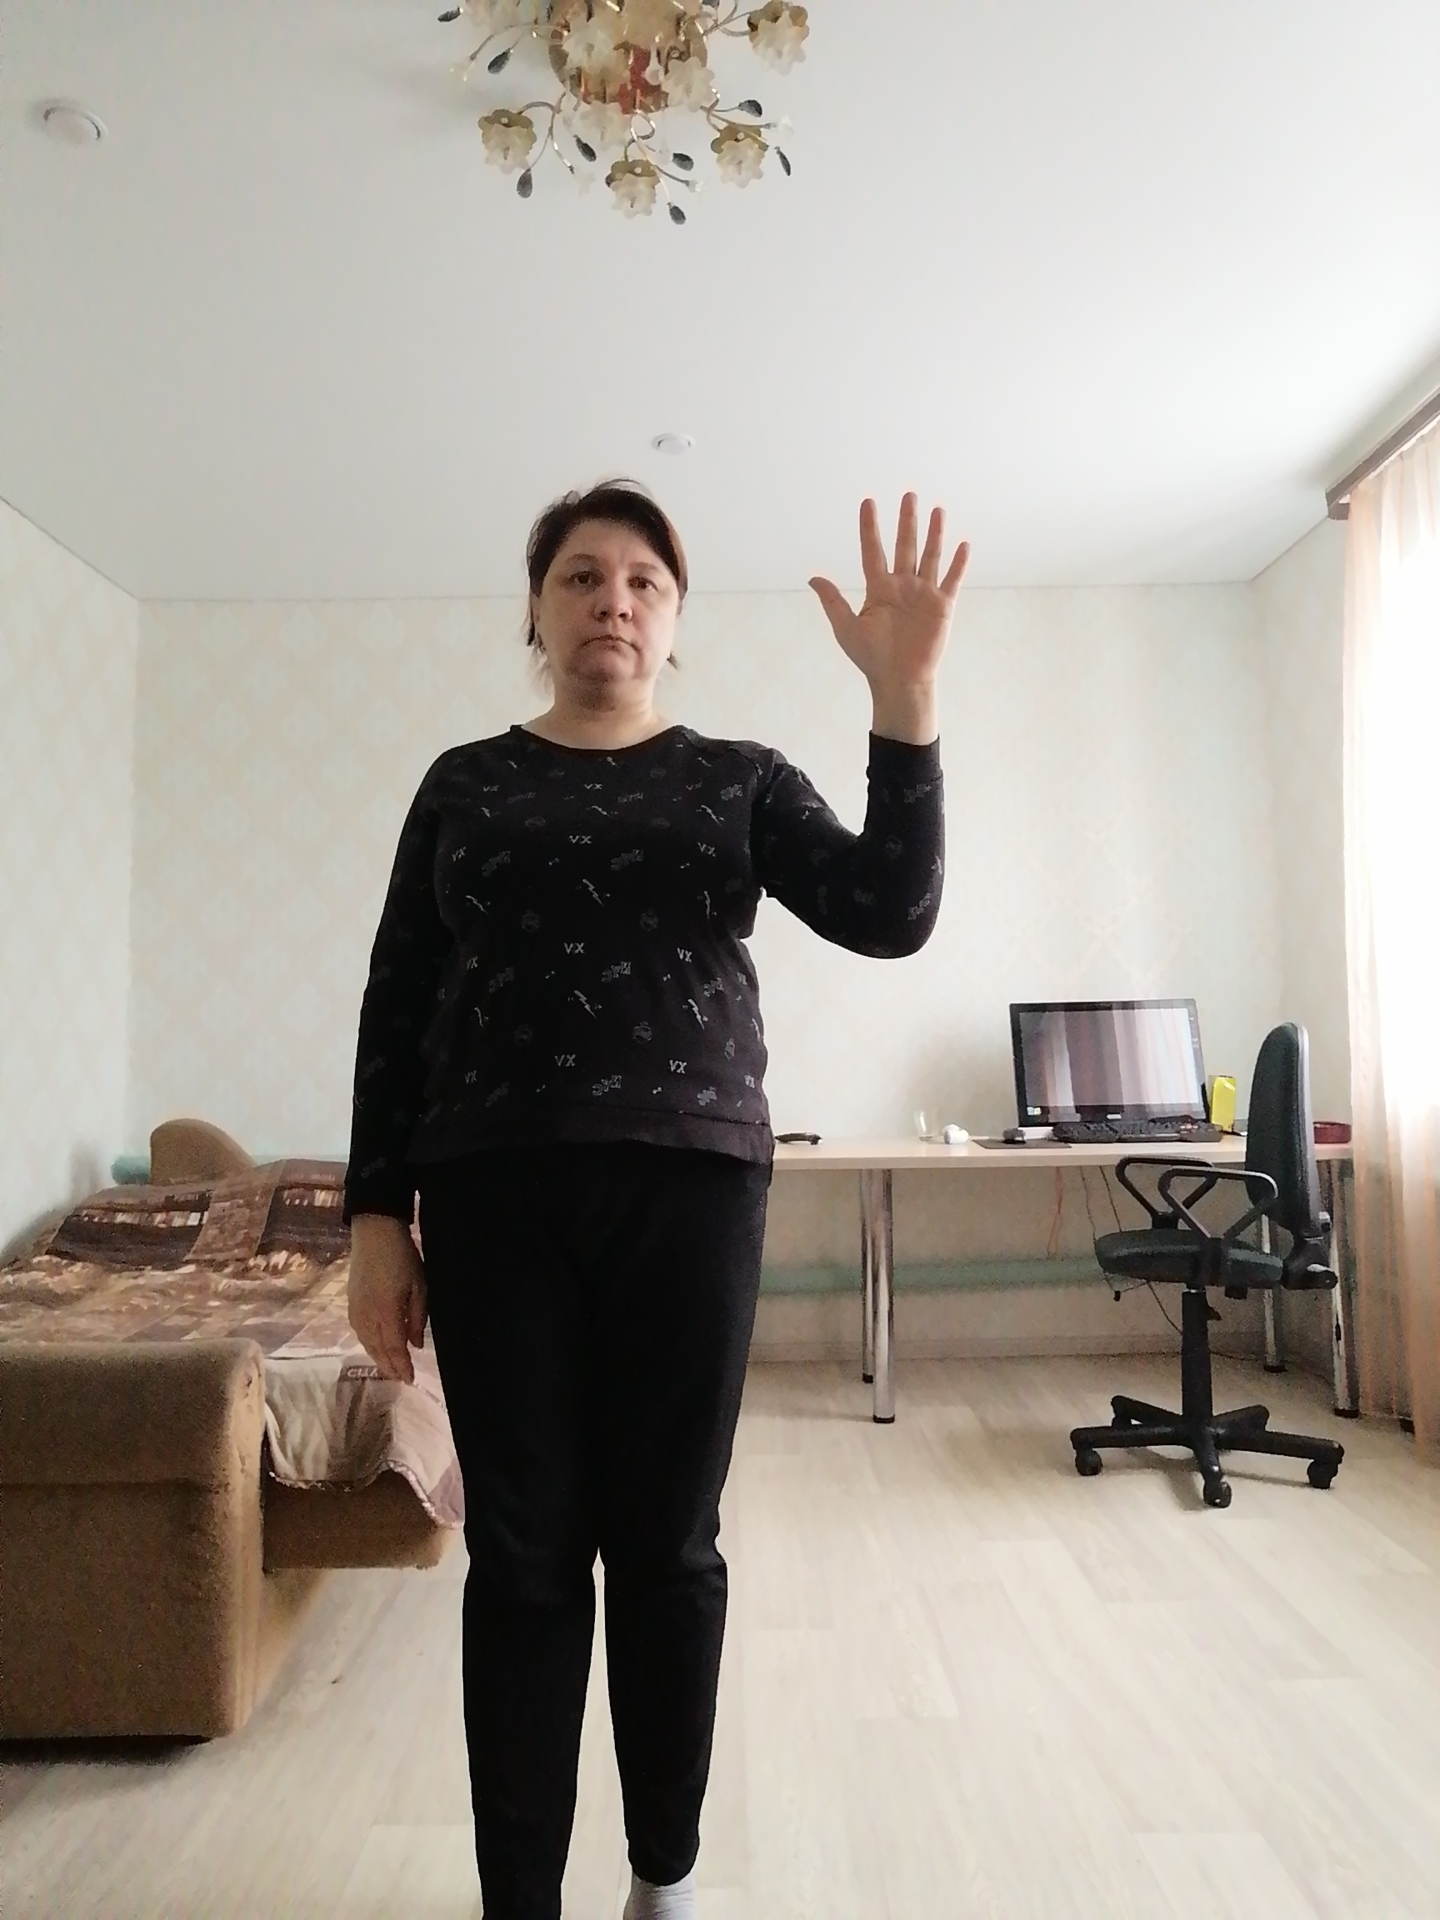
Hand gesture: palm